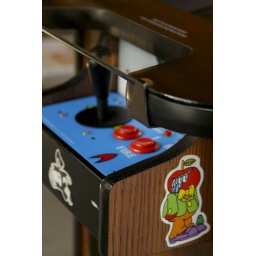
Bird's Barbershop off Burnet Rd, I love the stickers all over the table video game stand. Austin, Texas.